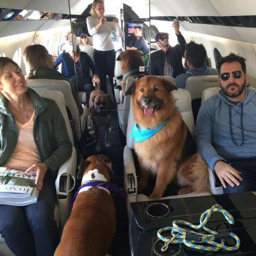
dogs are certainly flying high !